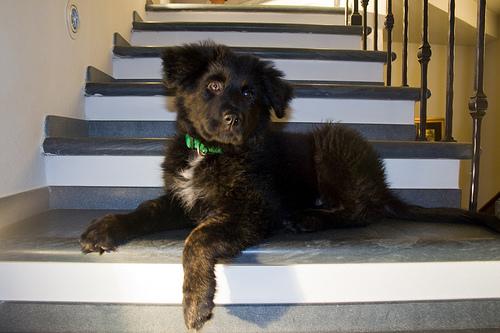
Breed: newfoundland